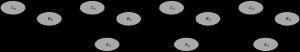
Un réseau bayésien dynamique ou temporel est un modèle statistique et stochastique qui étend la notion de réseau bayésien. À la différence de ces derniers, un réseau bayésien dynamique permet de représenter l'évolution des variables aléatoires en fonction d'une séquence discrète, par exemple des pas temporels. Le terme dynamique caractérise le système modélisé, et non le réseau qui lui ne change pas.